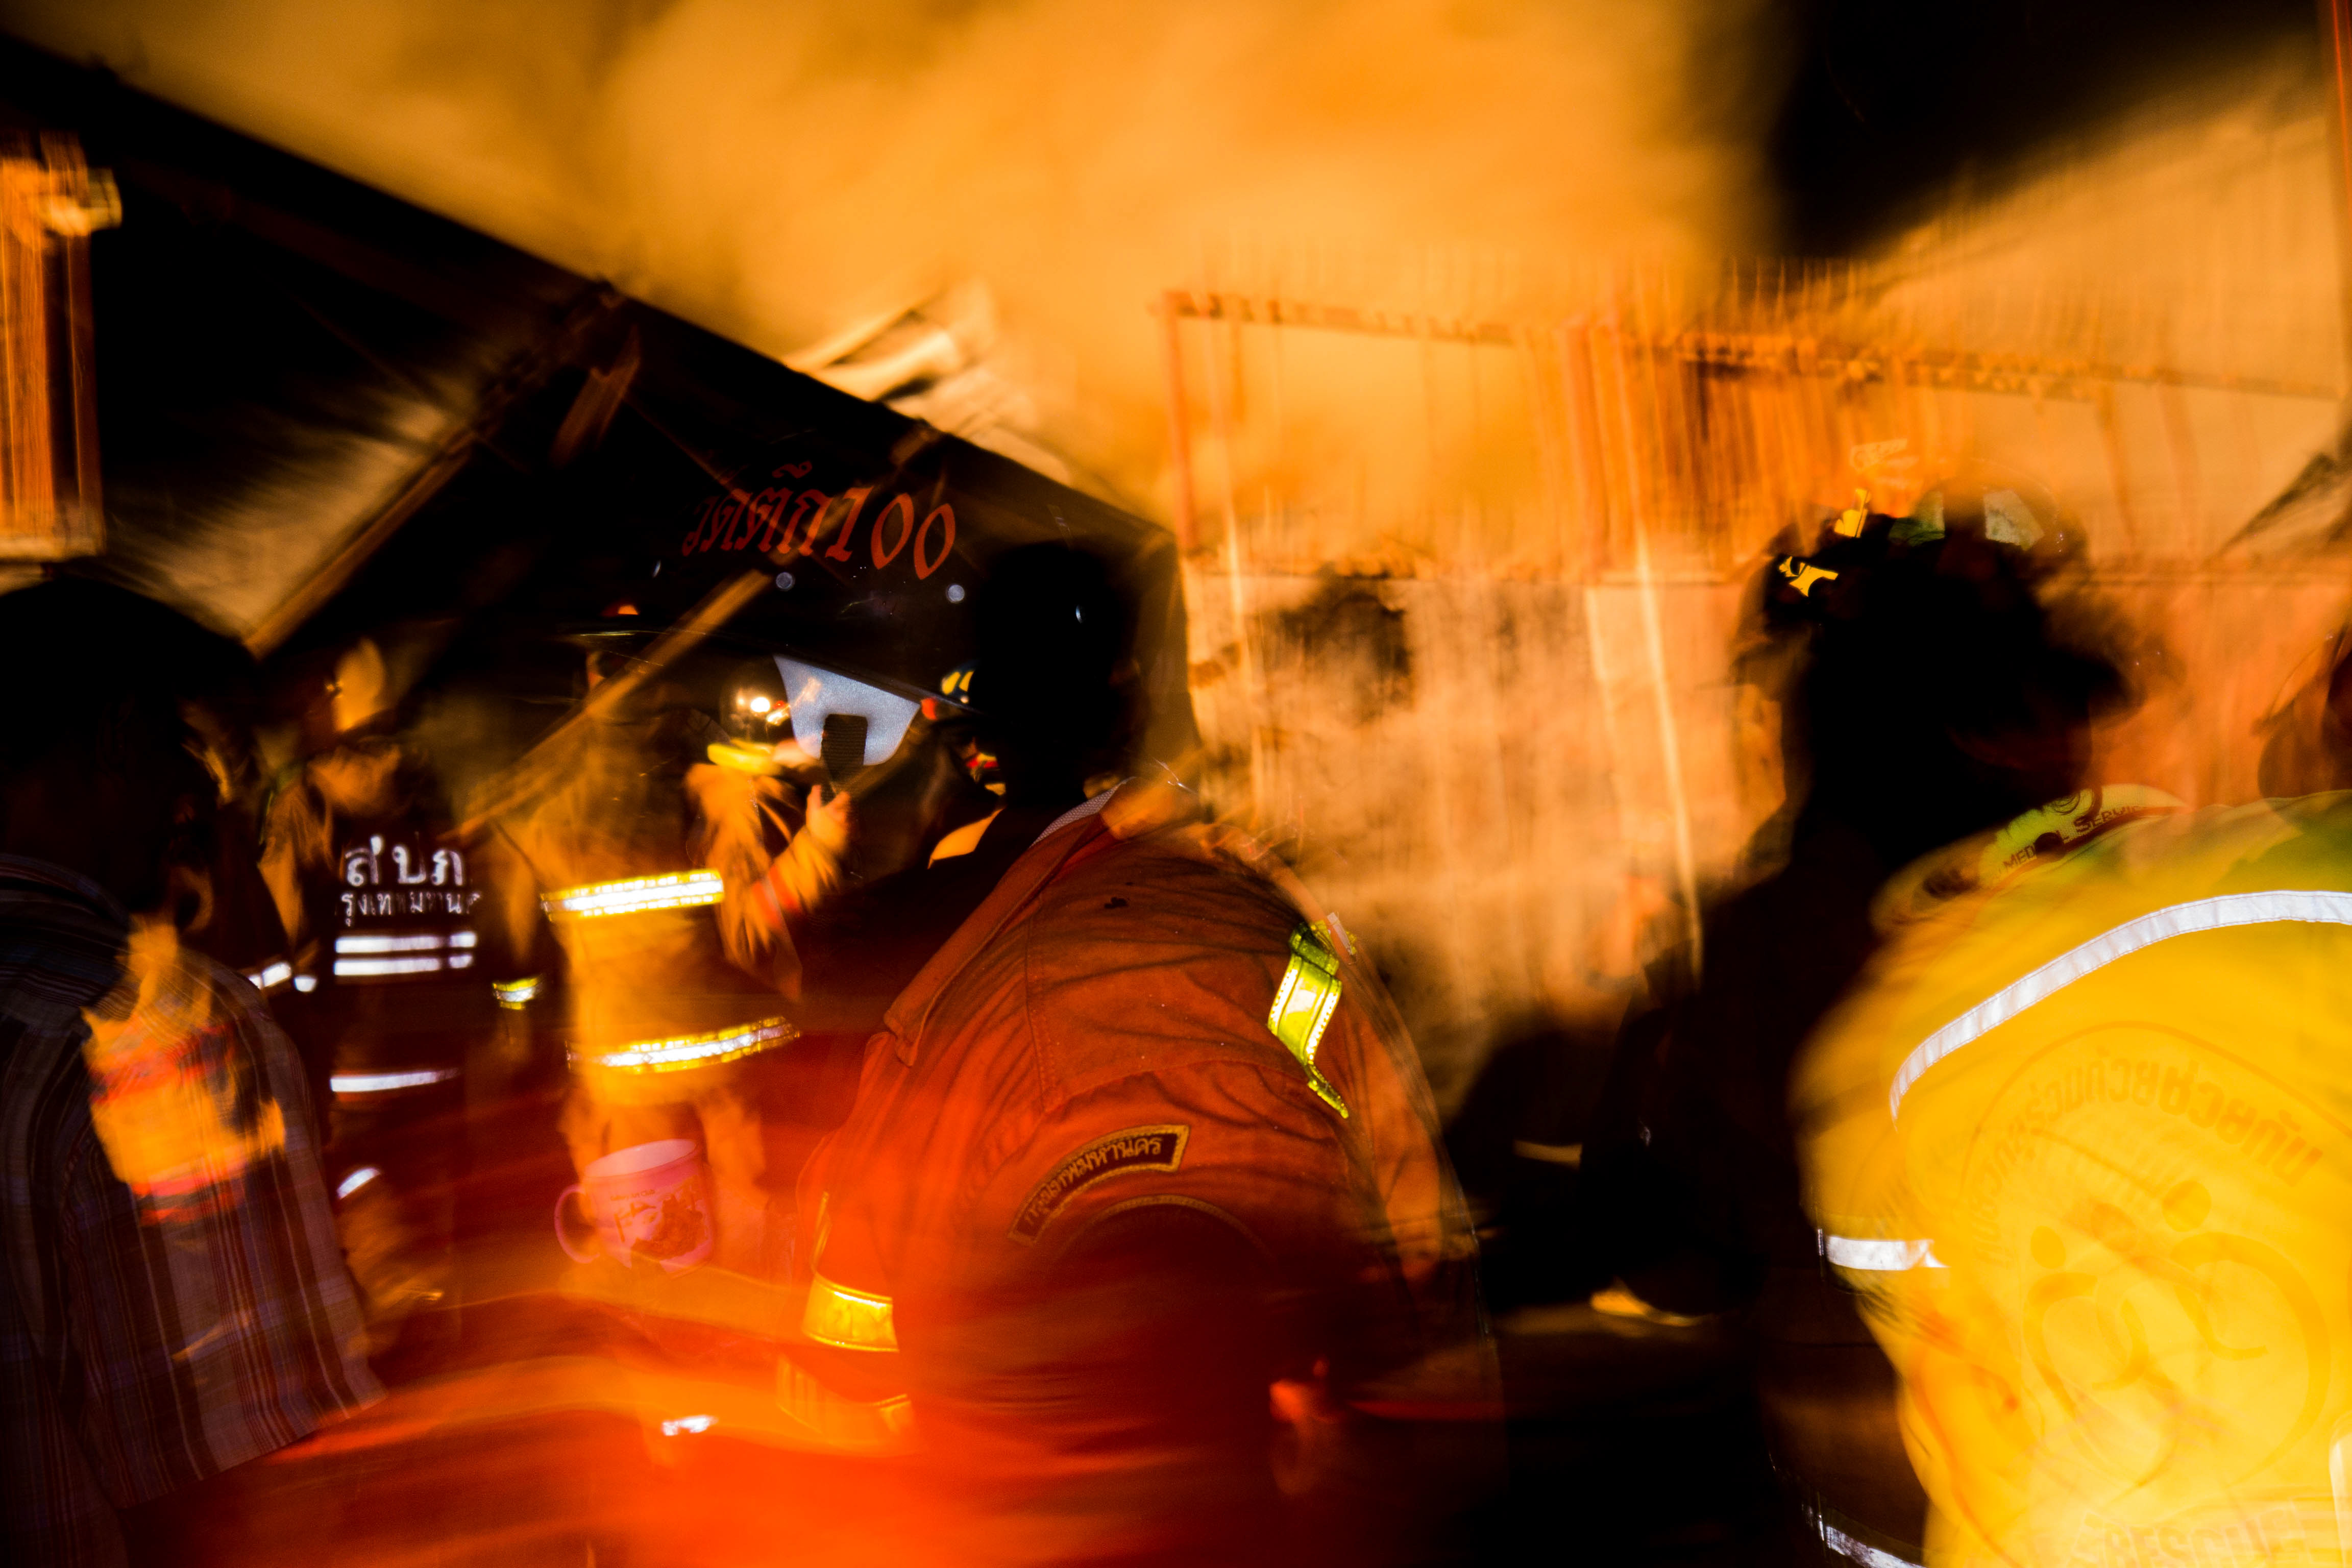
assistance, department, emergency, event, fire, firefighter, fireman, firemen, guard, life, occupation, people, protection, red, rescue, safety, service, suit, team, urgency, heat, flame, night, crowd